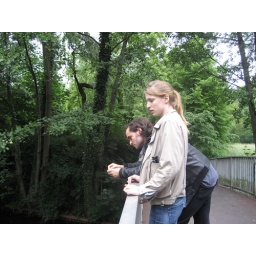
oohing and awwing over baby ducks does not look the same on persons who are not Jussi.